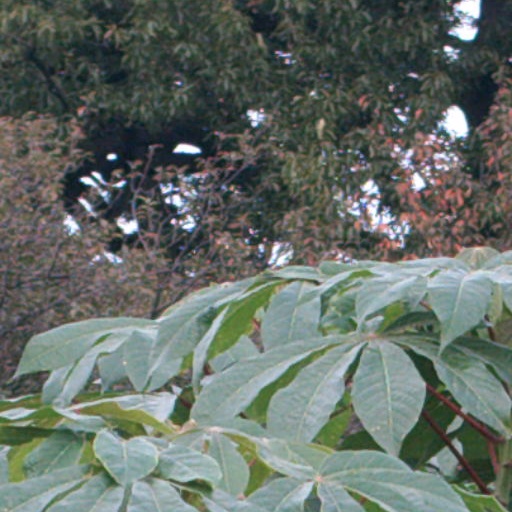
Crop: cassava